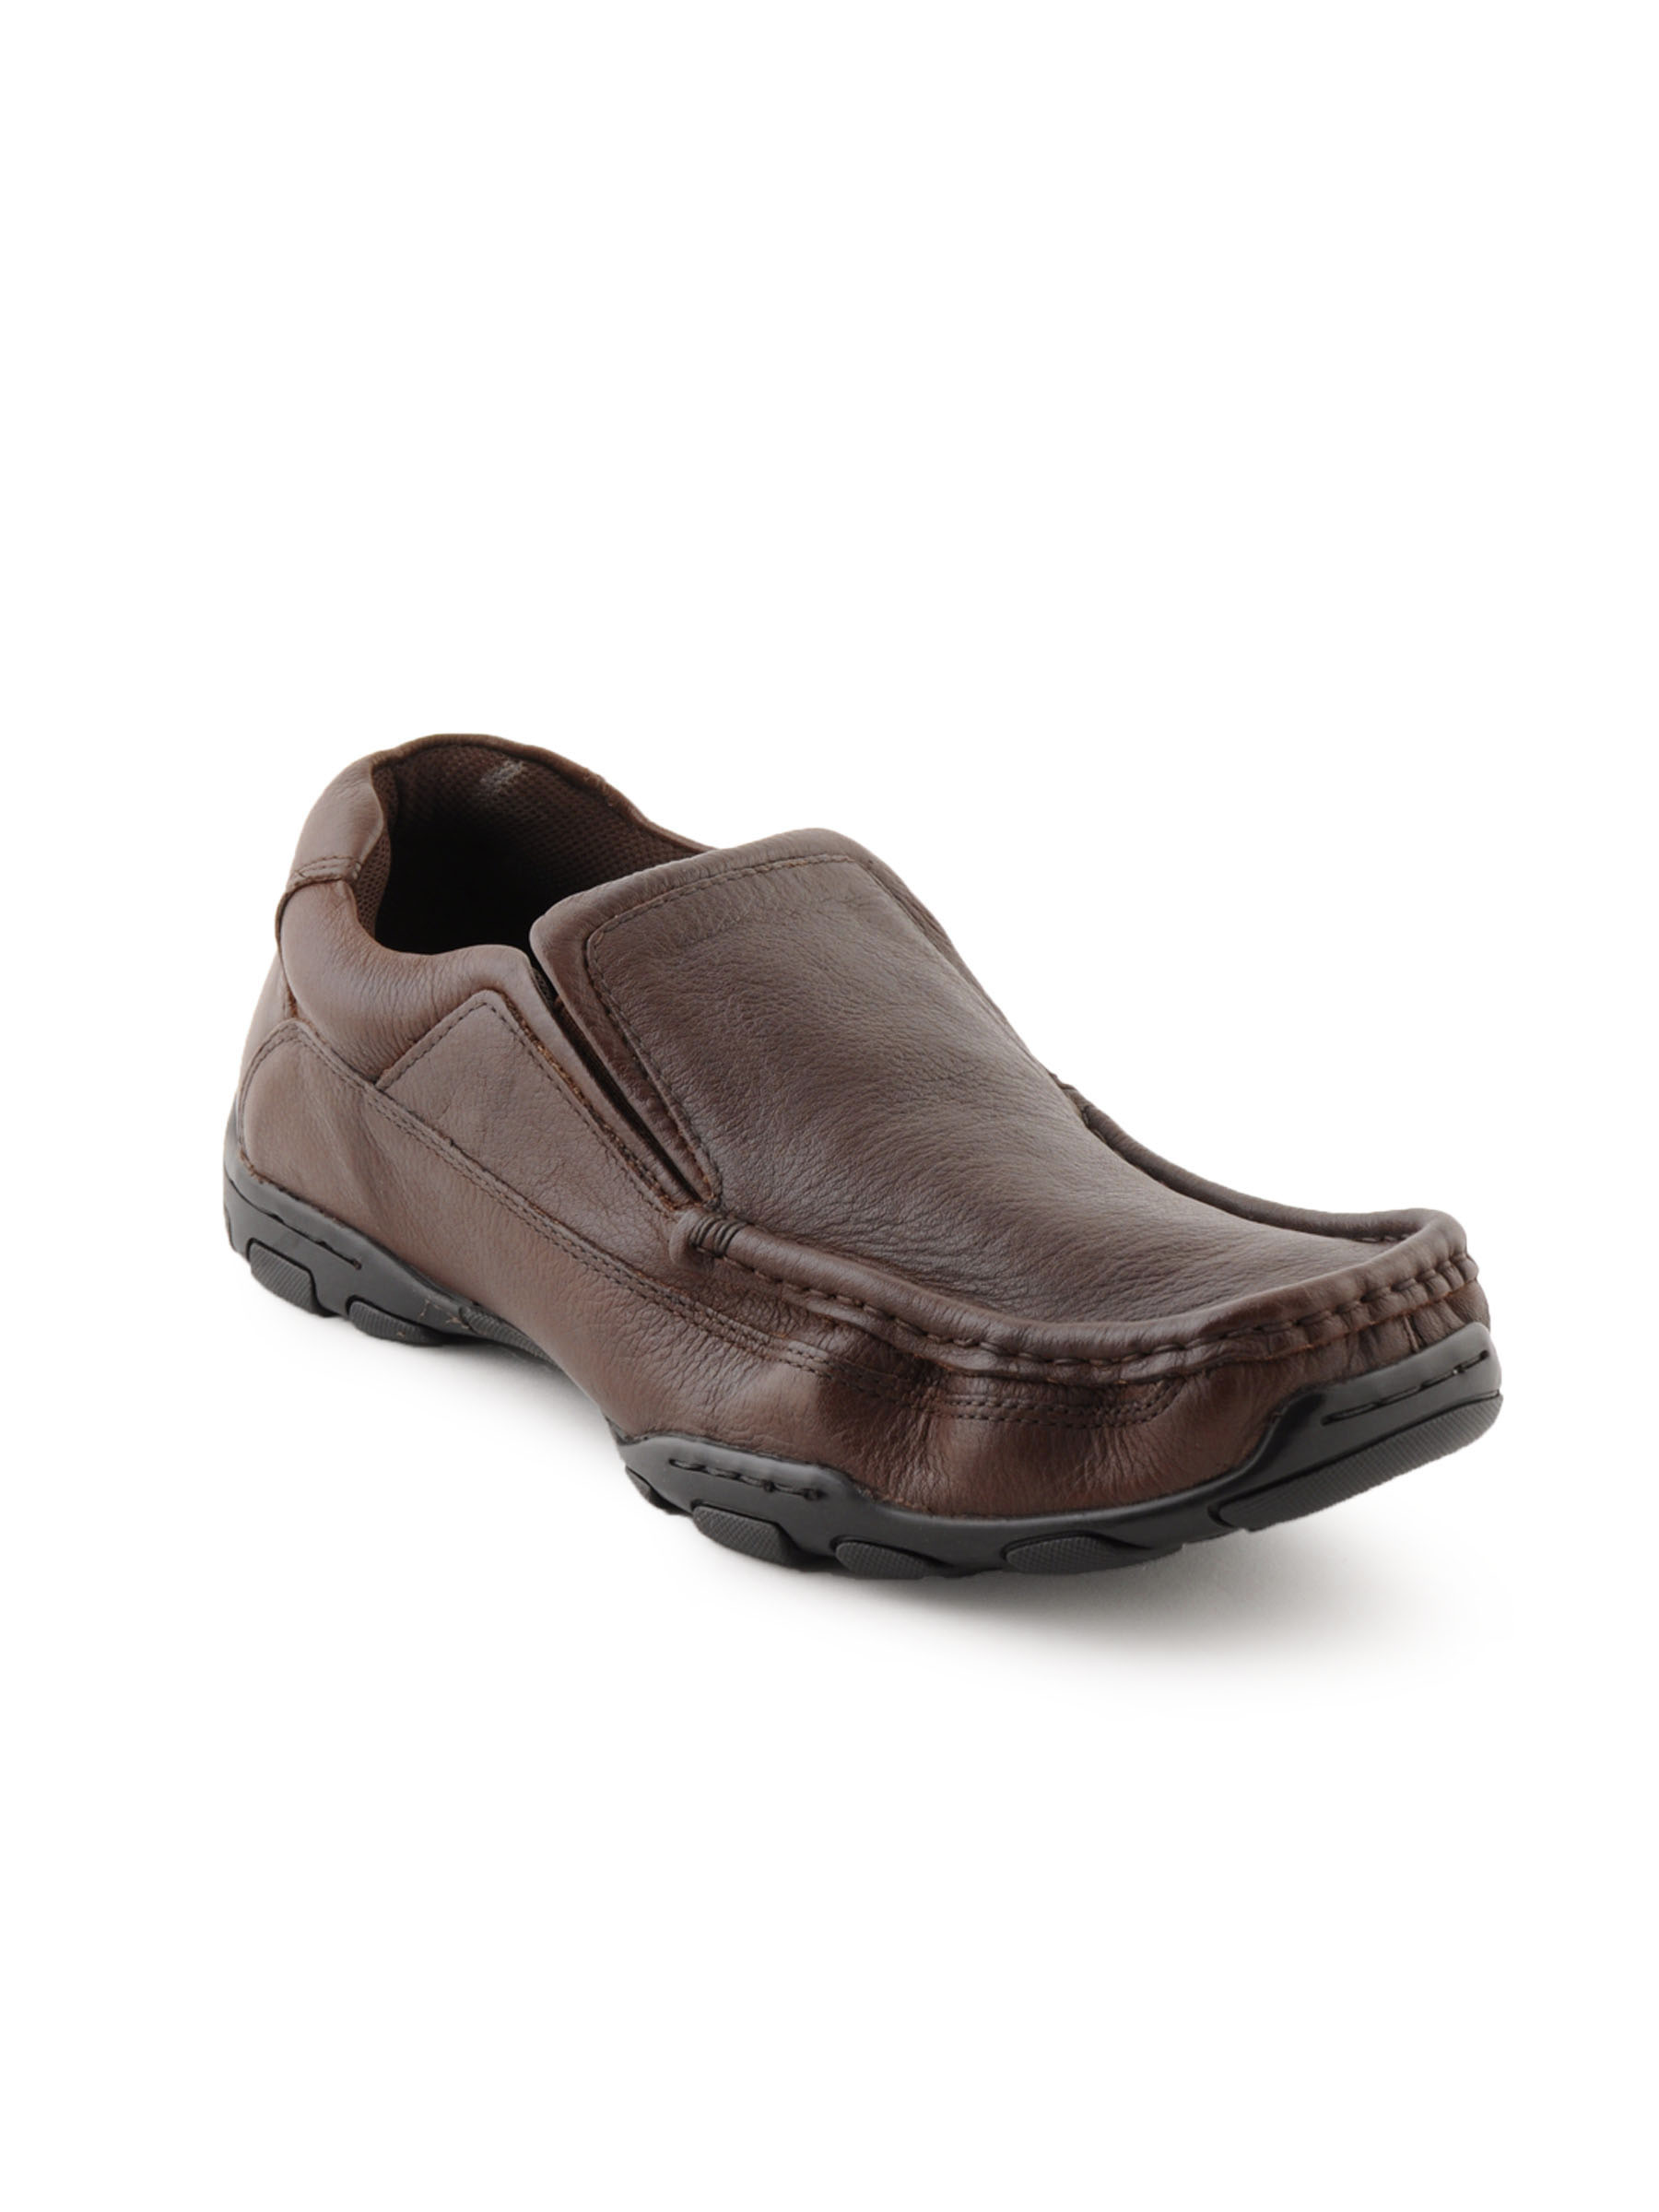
Red Tape Men Brown Shoes
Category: Footwear / Shoes / Casual Shoes
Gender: Men
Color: Brown
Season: Winter 2018
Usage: Casual